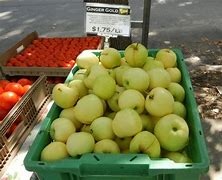
Label: apple